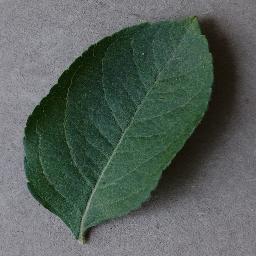
Label: Apple___healthy